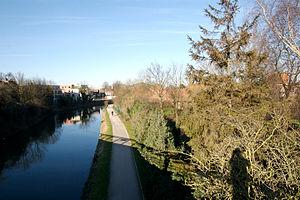
La Marque est une rivière française du département du Nord dans la région Hauts-de-France, affluent de rive droite de la Deûle, donc sous-affluent de l'Escaut par la Lys.